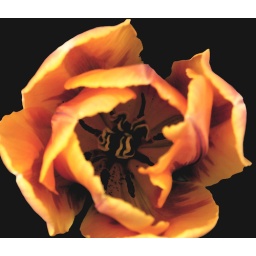
Tulip in orange and black